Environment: real
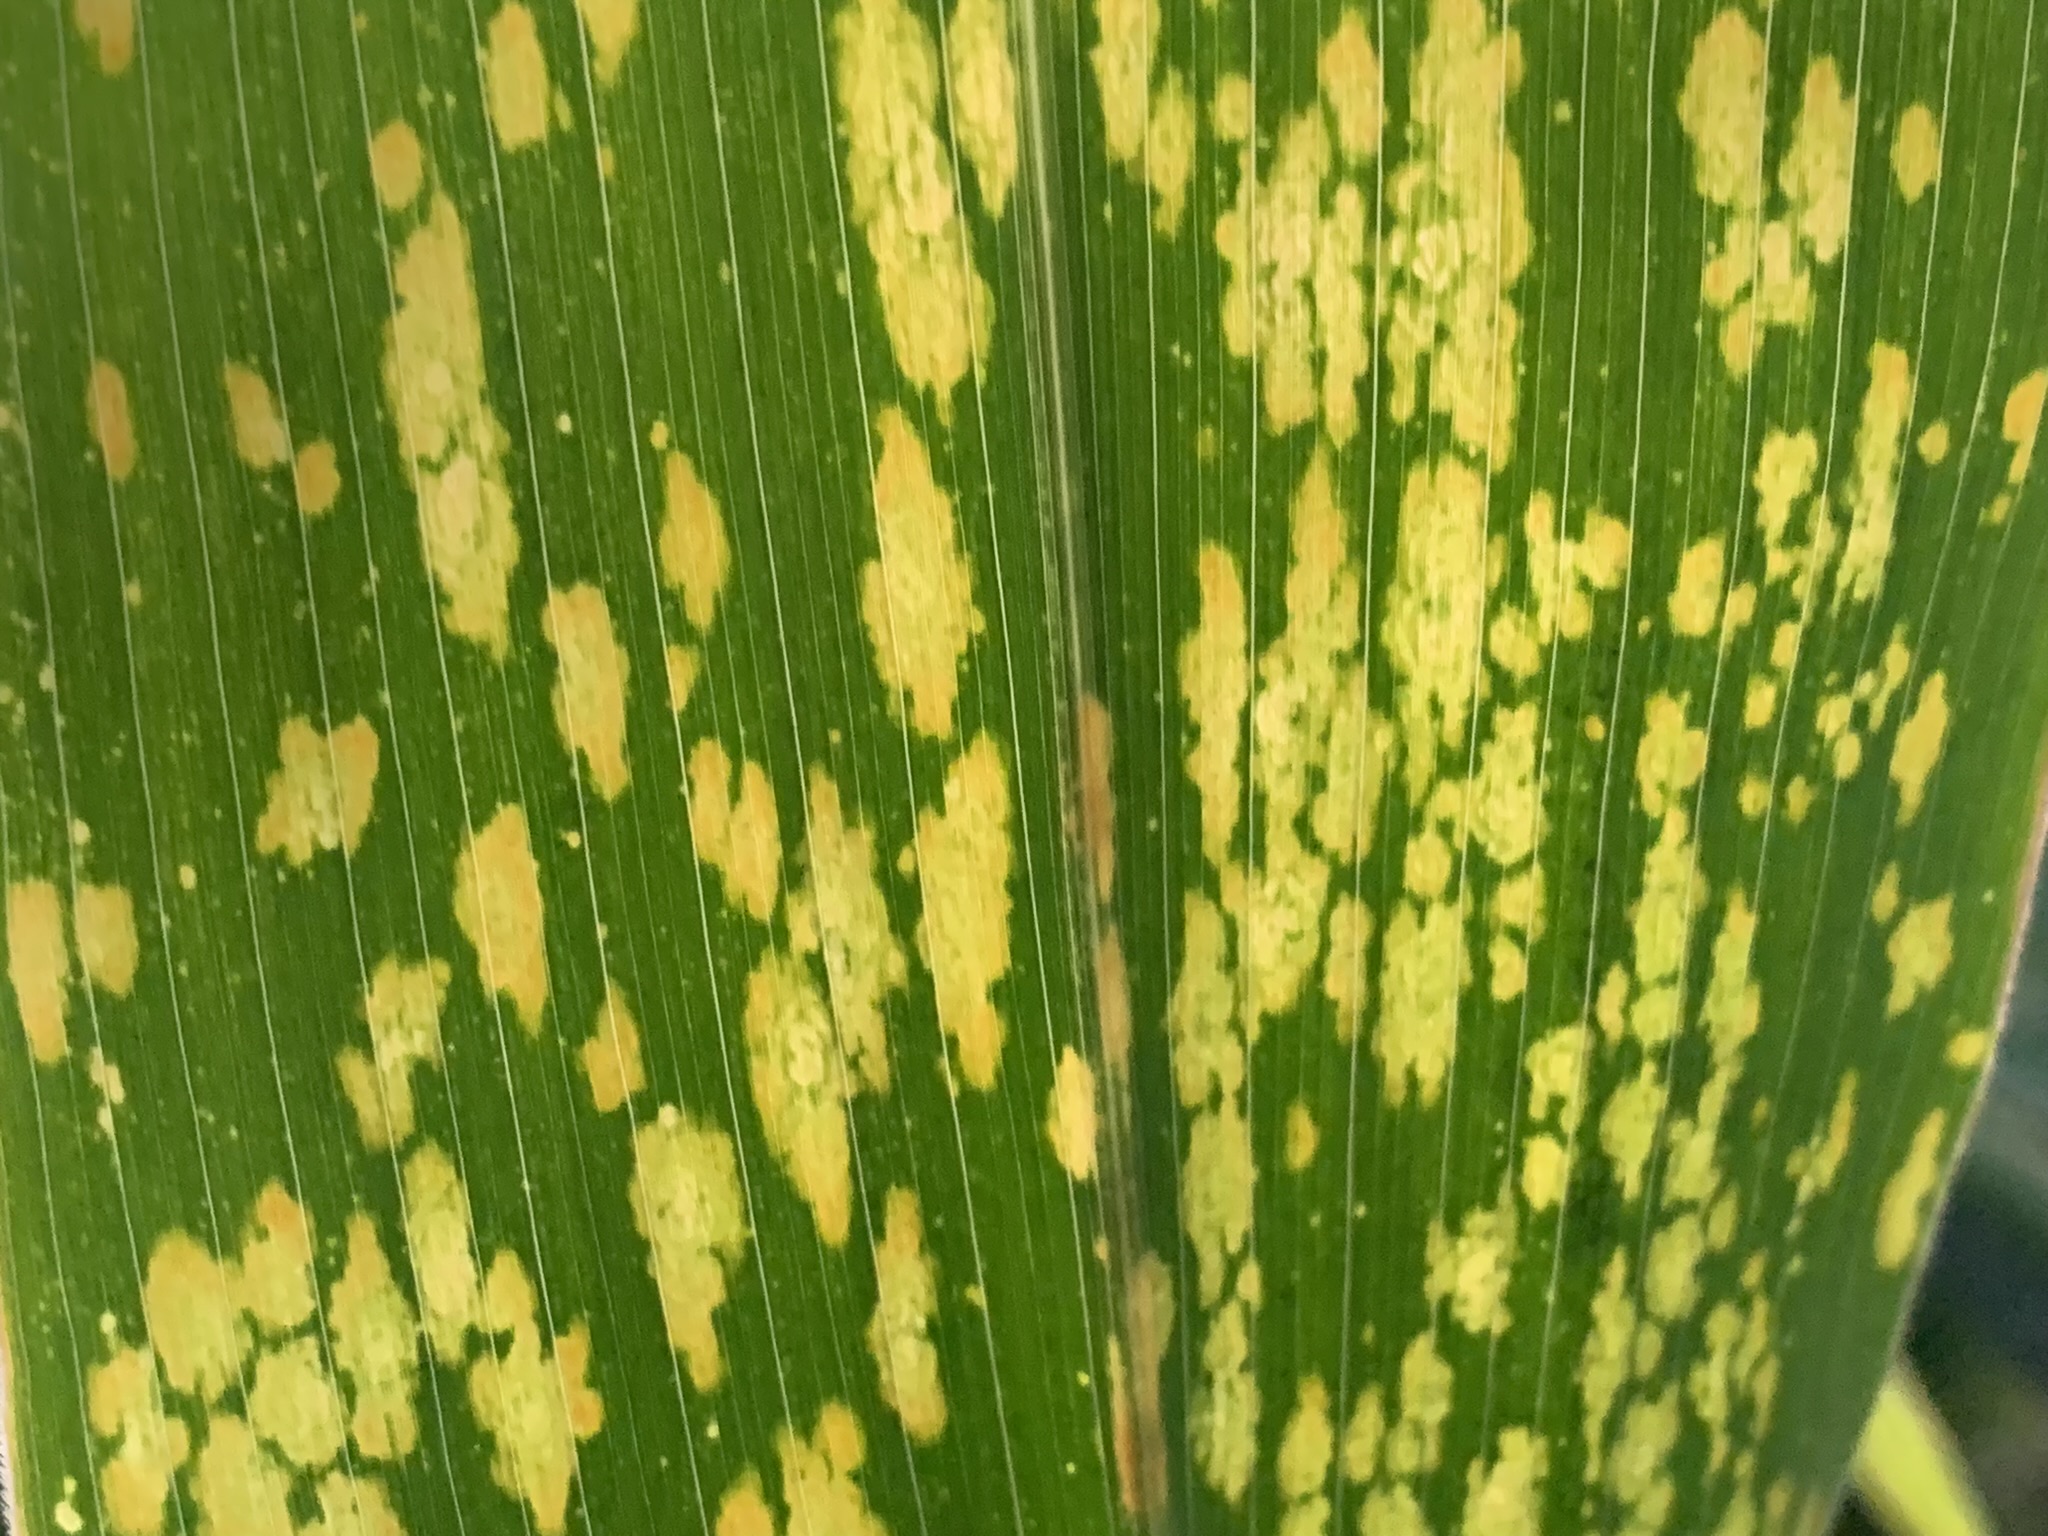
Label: lethal_necrosis